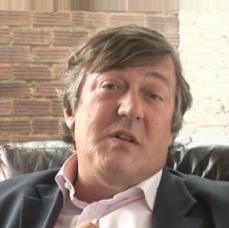
Age: 50